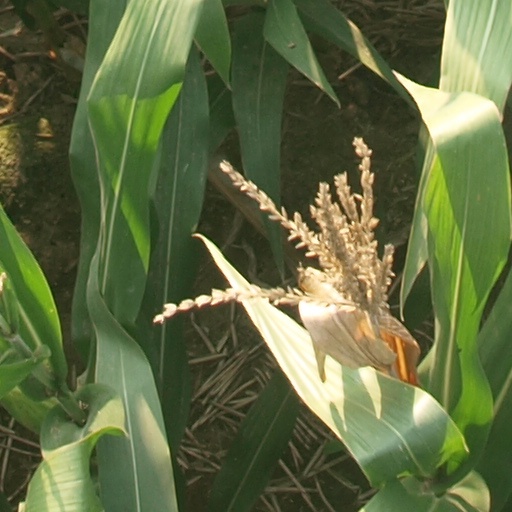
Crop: maize; corn